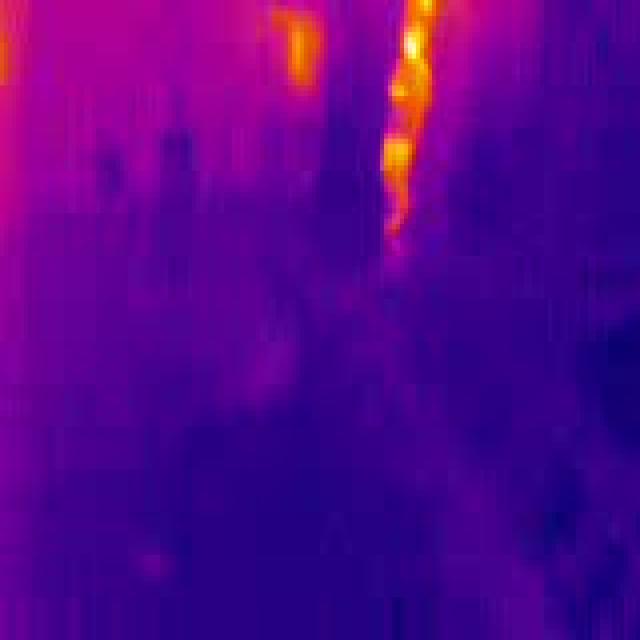
Detected objects:
label: person